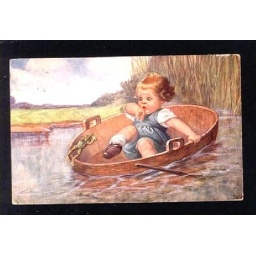
girl and frog in butter tub boat